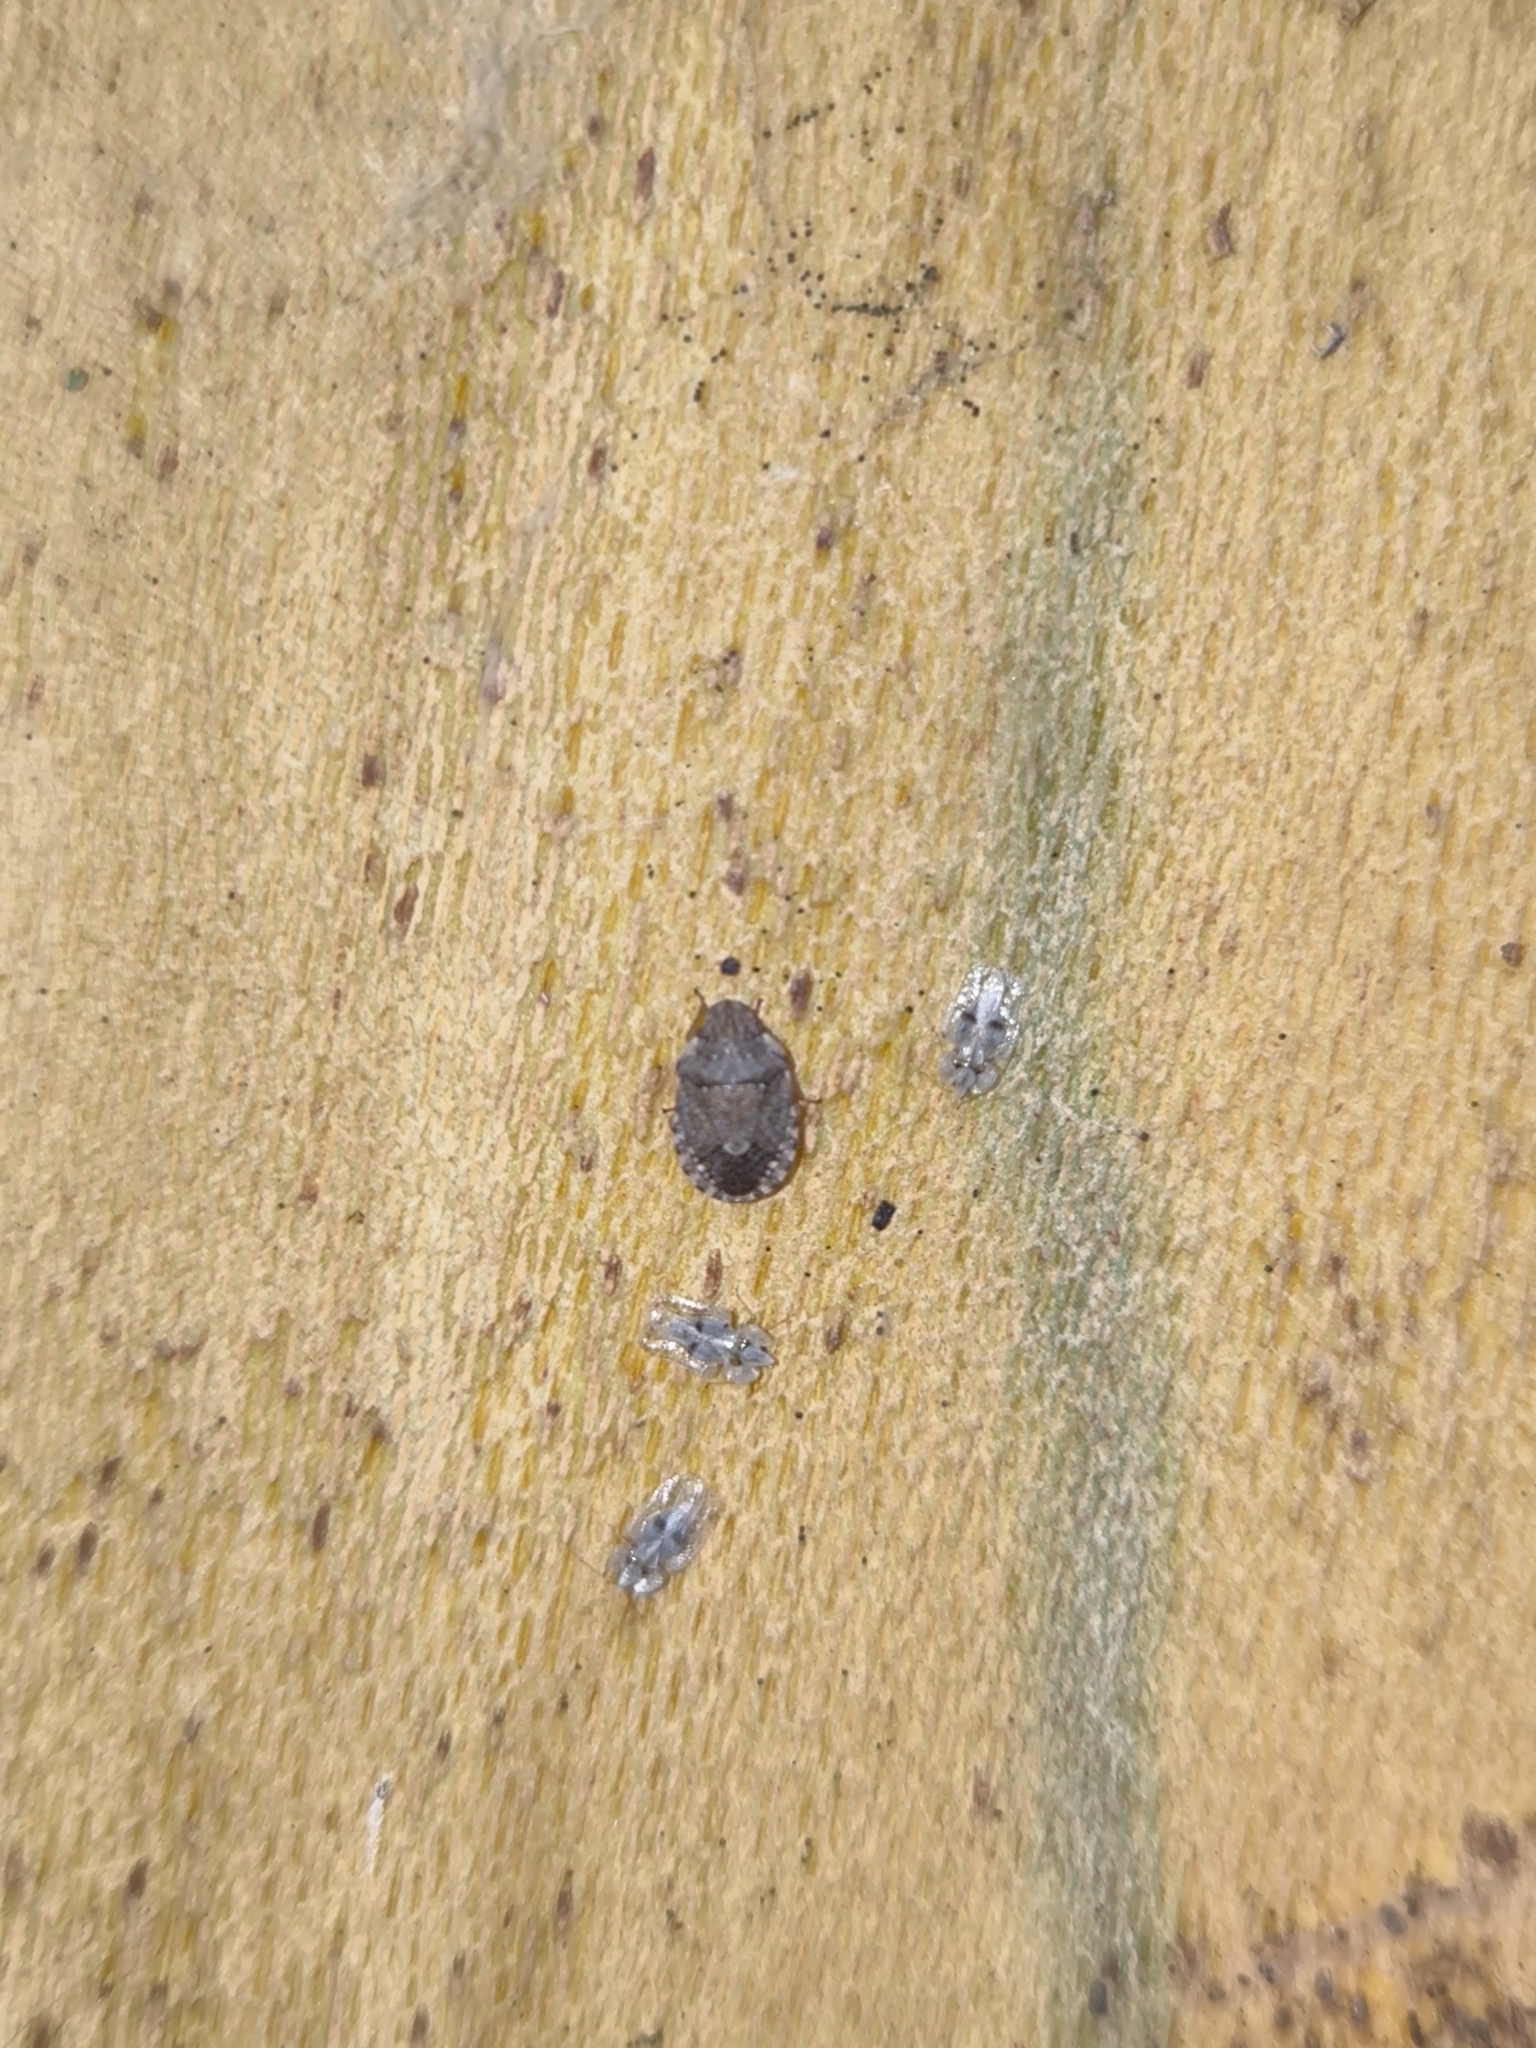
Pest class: stink_bug